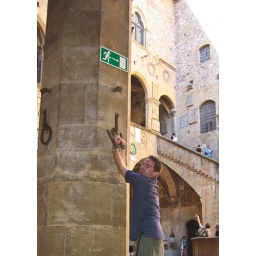
They chained me to the wall and put this stupid book in my pocket!